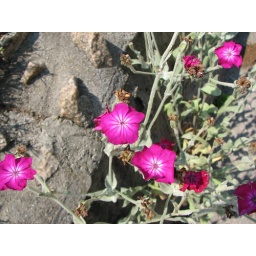
plants in willow park wall 002